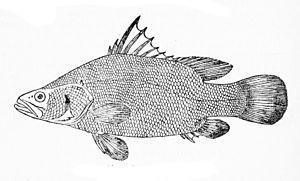
La perche du Nil est une espèce de poissons d'eau douce de la famille des Latidae originaire d'Éthiopie. Elle peut atteindre près de 2 m de long pour 200 kg.